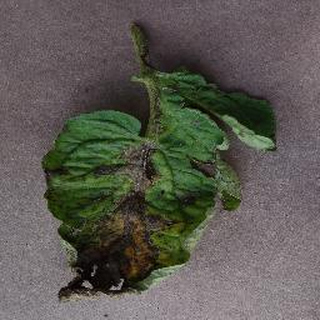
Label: tomato_early_blight